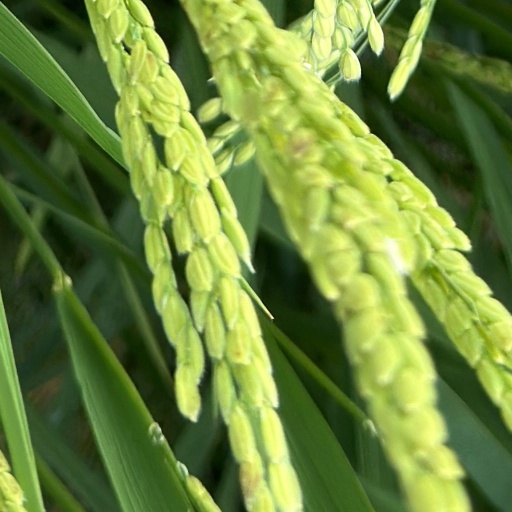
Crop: rice